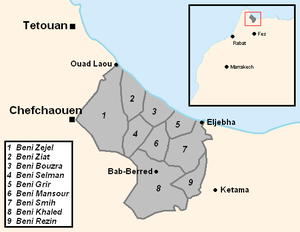
Carte du territoire des tribus Ghomara
Les Ghomaras sont une ethnie du nord du Maroc, d'origine berbère masmoudienne. Leur territoire se situe entre les fleuves Oued-Laou et Ouringa.